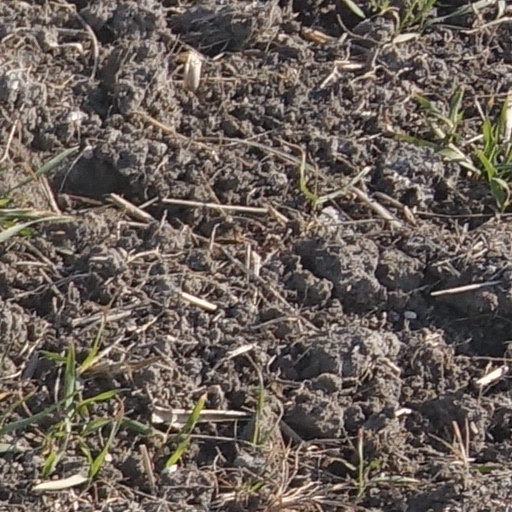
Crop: wheat